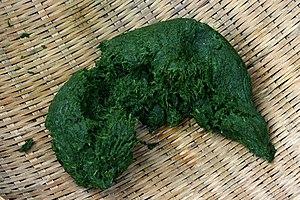
Artemisia princeps Pamp., dite « armoise japonaise », est une espèce de plantes de la famille des Asteraceae. Cette armoise asiatique, bien connue au Japon sous le nom de yomogi, et en Corée sous le nom de ssouk, est une vigoureuse plante aromatique vivace, facilement envahissante. Les feuilles et les graines sont consommées ou intégrées à diverses préparations traditionnelles, culinaires ou médicinales. En plus d'être insectifuge, la plante sert aussi dans des rituels destinés à éloigner le malheur des maisons et à soigner les troubles psychosomatiques.